Germany in the Eurovision Song Contest 2005

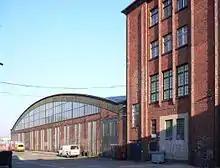
The Treptow Arena in Berlin was the host venue of "Germany 12 Points!" in 2005

"Germany 12 Points!" was the competition organised by NDR to select its entry for the Eurovision Song Contest 2005. The competition took place on 12 March 2005 at the Treptow Arena in Berlin, hosted by Reinhold Beckmann. Ten acts competed during the show with the winner being selected through a public televote. The show was broadcast on Das Erste as well as online via the broadcaster's Eurovision Song Contest website "eurovision.de". The national final was watched by 3.56 million viewers in Germany with a market share of 11.2%.